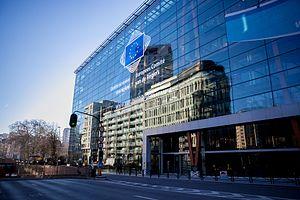
Le bâtiment Jacques Delors est le siège du Comité économique et social et du Comité des régions de l'Union européenne, à Bruxelles, rue Belliard. Il a été baptisé en l'honneur de Jacques Delors, 8ᵉ président de la Commission européenne et principal fondateur du Comité des régions. Le bâtiment a été inauguré en 2006 après avoir été réaménagé ; il était précèdemment utilisé par le Parlement européen, alors connu sous le nom de bâtiment Belliard. Il se trouve entre la rue Belliard et le parc Léopold.